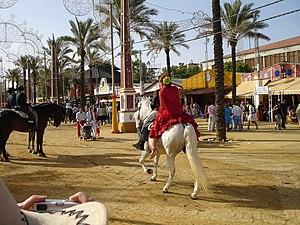
Le cheval en Espagne est surtout connu à travers l'élevage du Pure race espagnole. L'Espagne détient l'une des histoires équestres les plus riches au monde, de par l'ancienneté des traces de domestication du cheval, le rôle important joué par les éleveurs chartreux, et la diffusion de ses chevaux vers les Amériques.